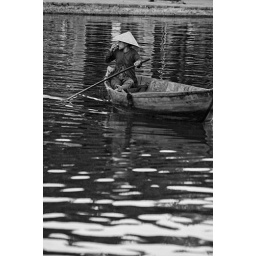
One woman wearing a traditional conical hat in a boat on the Thu Bon river in Hoi An, Vietnam.